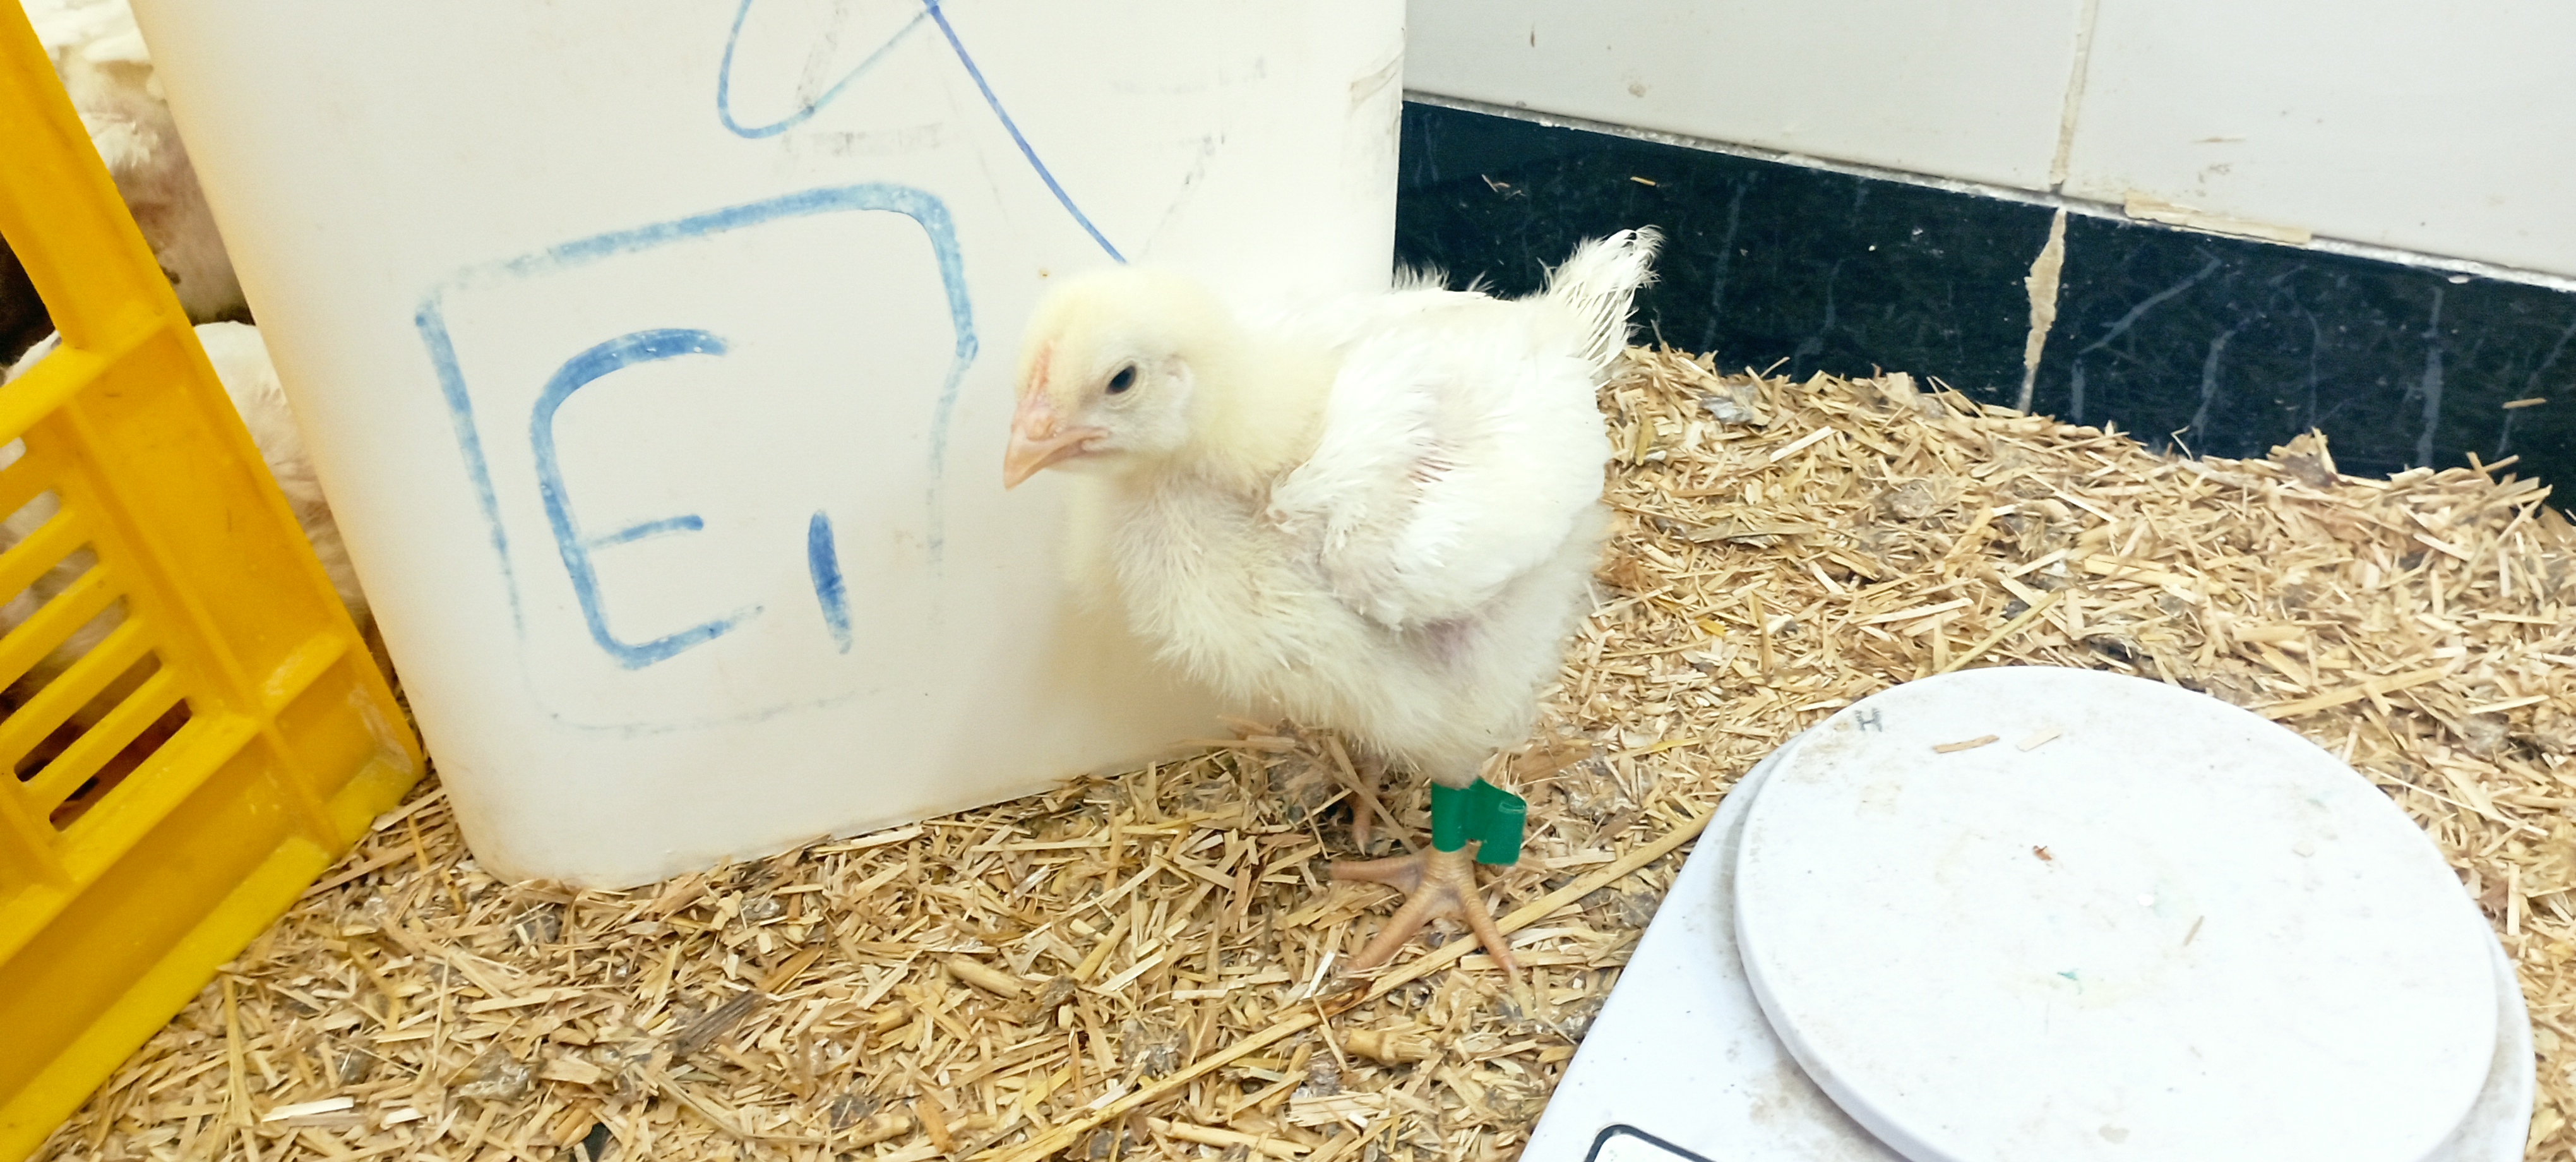
Weight: 301 g